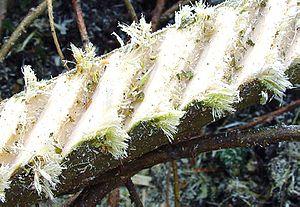
détail de la manière dont la scie de la tête de coupe entaille le bois. Taillis à courte rotation (TCR) de saules (clones), irrigué par l'eau de la station d'épuration de Villeneuve d'Ascq (dans le nord de la France), pour épuration finale de l'eau (nitrates, phosphates). Ce taillis a servi à produire des copeaux de bois pour alimenter une chaudière-bois.
Le taillis à courte rotation, ou TCR, est une culture ligneuse et pérenne à usage énergétique.